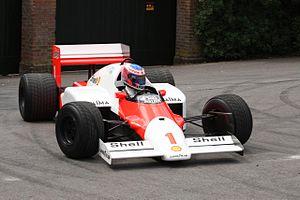
La McLaren MP4/2C est une monoplace conçue par l'ingénieur anglais John Barnard et engagée par McLaren Racing pour la saison 1986 de Formule 1. Elle dispose du V6 turbo TAG-Porsche, spécialement conçu pour McLaren. Prost, champion l'année précédente est épaulé par le Finlandais Keke Rosberg, qui entame sa dernière saison en Formule 1. La McLaren MP4-2C permet à Alain Prost de devenir champion du monde pour la deuxième fois.